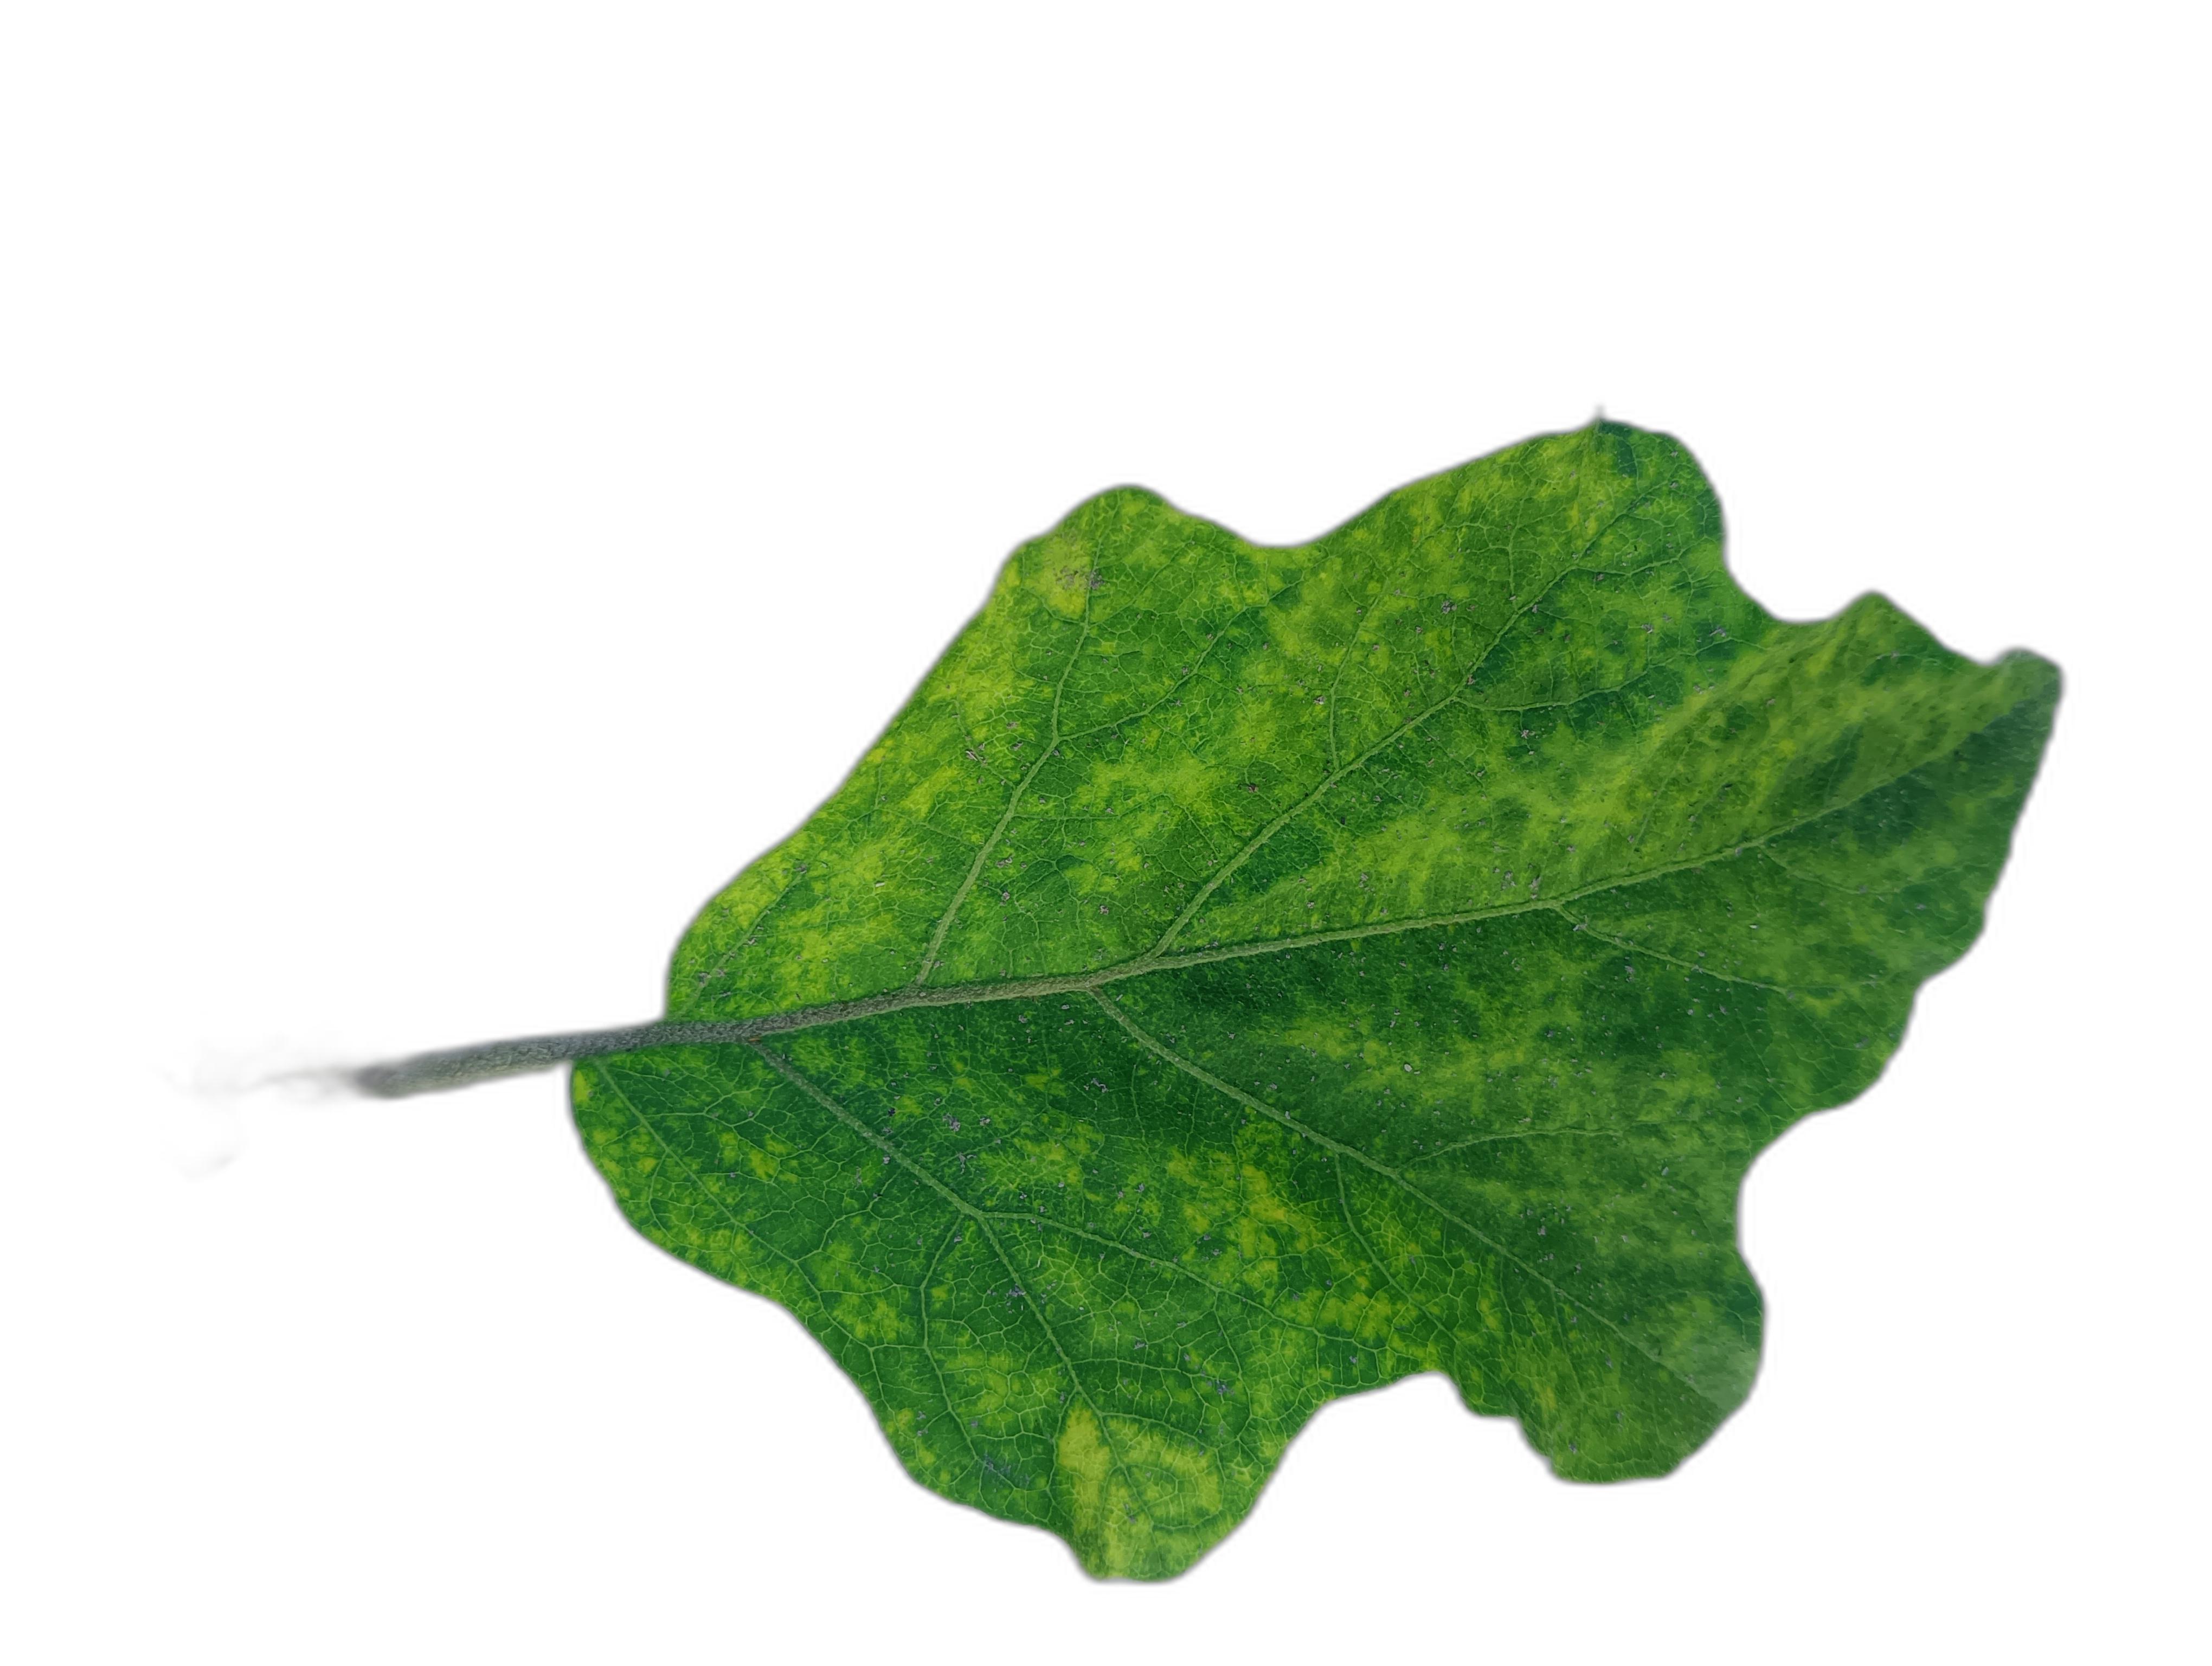
Label: Healthy Leaf